History of Yorkshire

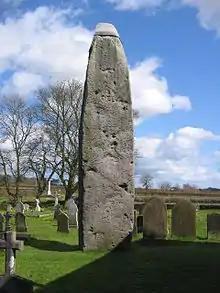
The Rudston Monolith, almost 26ft high, close to Rudston Parish Church of all Saints

This refers to the period up to the arrival of the Romans, in this area. The appearance of the terrain differed greatly from that which exists today. During the early part of this period there was a land connection between what is now Germany and eastern England, making it possible for groups of hunters to wander into the area. When the first people arrived the climate would have been sub arctic and the animals that the Paleolithic groups found would have been included the mammoth, woolly rhinoceros and reindeer. Though the cliffs at Creswell Crags in neighbouring North East Derbyshire contain several caves that were occupied during the last ice age, between around 43,000 and 10,000 years ago, evidence of human activity in Yorkshire itself is, so far, restricted to that revolving around a hunter gatherer lifestyle dating from around 8000/7000 BC. In Victoria Cave, Settle, late upper palaeolithic projectile points were found that include the bone head of a harpoon which was dated to within 110 years of 8270 BC.